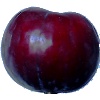
Label: Plum 2